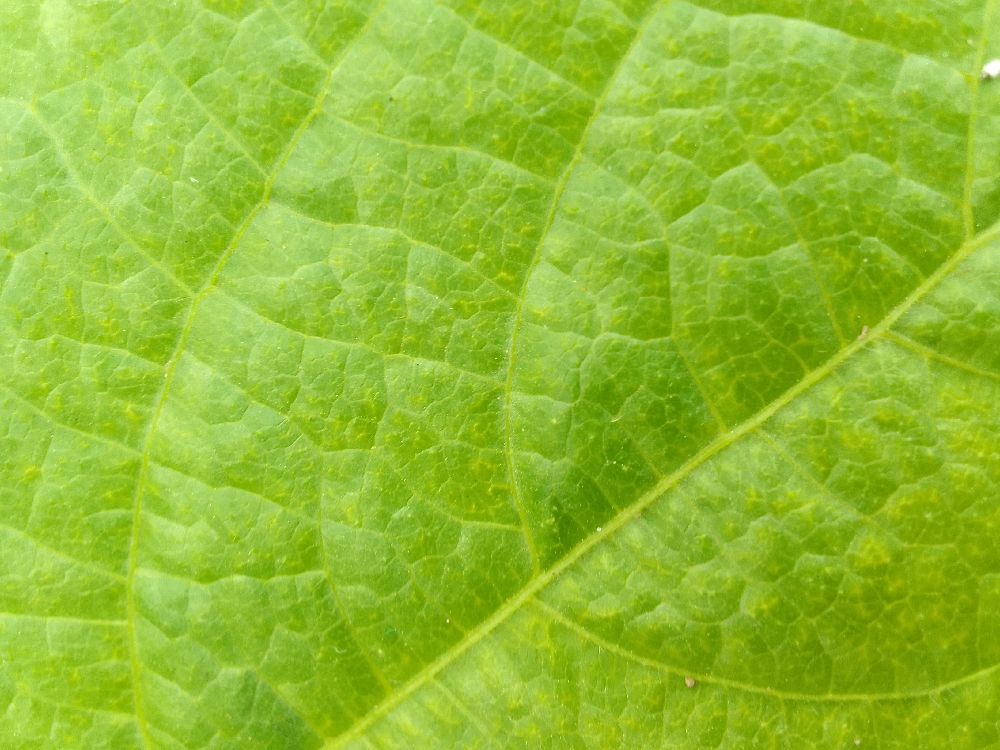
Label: healthy